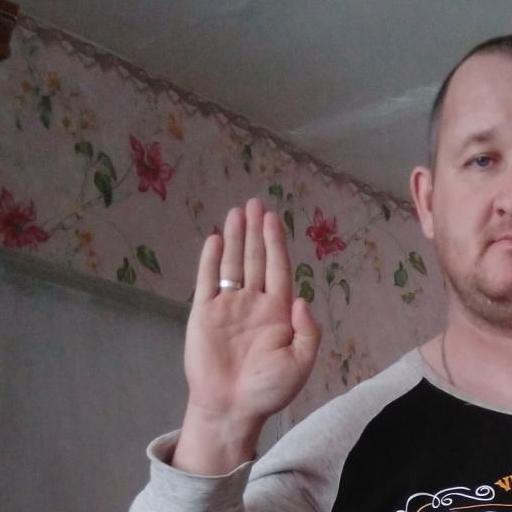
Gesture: stop